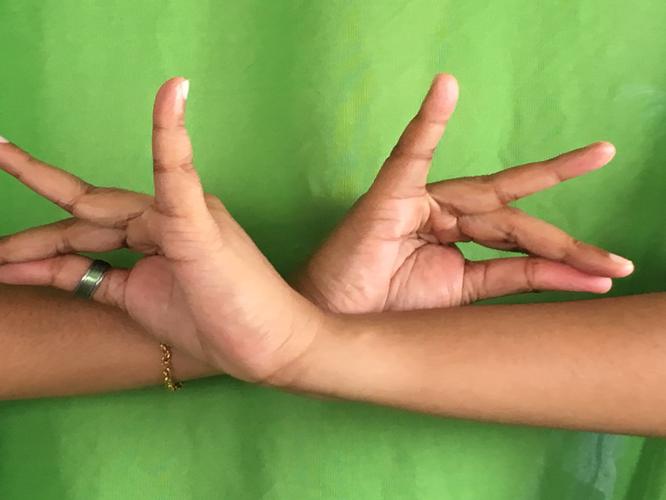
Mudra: Katakavardhana
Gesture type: double_hand